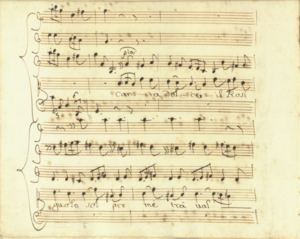
«
La gloria di primavera est une serenata du compositeur italien Alessandro Scarlatti, sur un livret en italien de Niccolò Giuvo. L'œuvre est créée à Naples, au Palazzo Carafa della Spina, le 19 mai 1716. Cas rare à l'époque pour une œuvre de circonstance, elle est redonnée quelques jours après ; puis disparaît jusqu'à nos jours.
La sicilienne est une danse traditionnelle vraisemblablement originaire de la Sicile, à caractère pastoral, bucolique et sentimental.